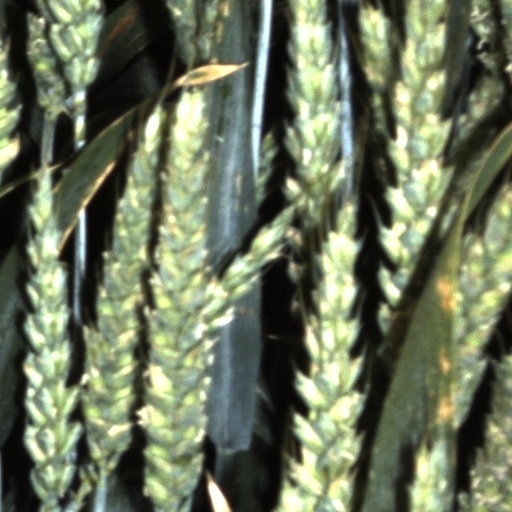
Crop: wheat